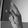
ASL letter: K